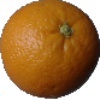
Label: orange